2017 Giro d'Italia

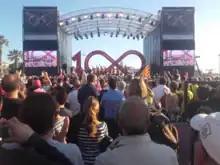
The team presentation took place in Alghero, Sardinia on 4 May.

All 18 UCI WorldTeams were automatically invited and were obliged to attend the race. Four wildcard UCI Professional Continental teams were also selected. Each team is expected to start with nine riders apart from , with eight riders, due to the death of 2011 winner Michele Scarponi, who died while training days before the start of the race.